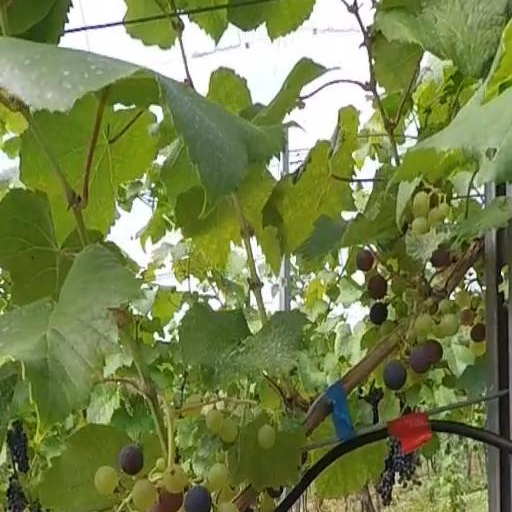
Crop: grape